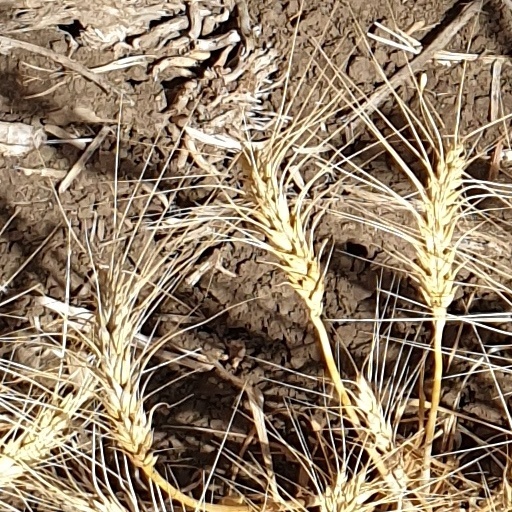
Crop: wheat